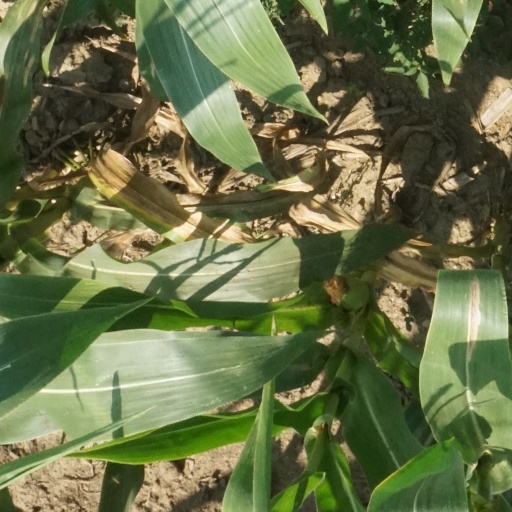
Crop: maize; corn